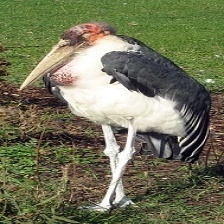
Species: MARABOU STORK
Scientific name: LEPTOPTILOS CRUMENIFER
ImageNet parent category: white_stork